Josef Benedikt Kuriger

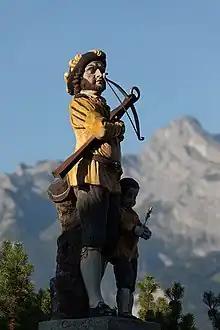
William Tell (1786)

Josef Benedikt Kuriger (May 25, 1754 in Einsiedeln, Schwyz – July 6, 1819 in Wettingen) was a Swiss goldsmith, sculptor, modeller and model maker who pioneered embryological modeling.